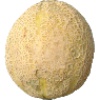
Label: Cantaloupe 2